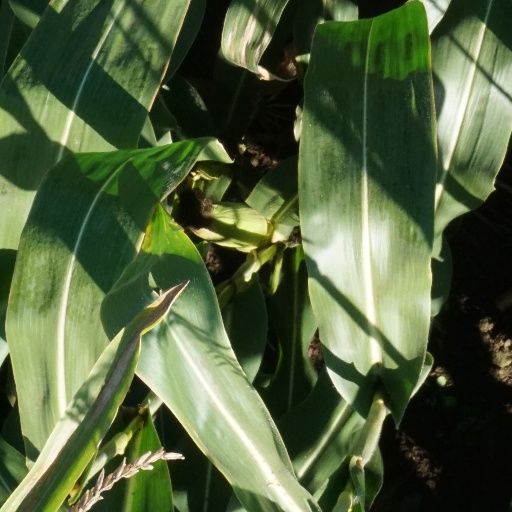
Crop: maize; corn